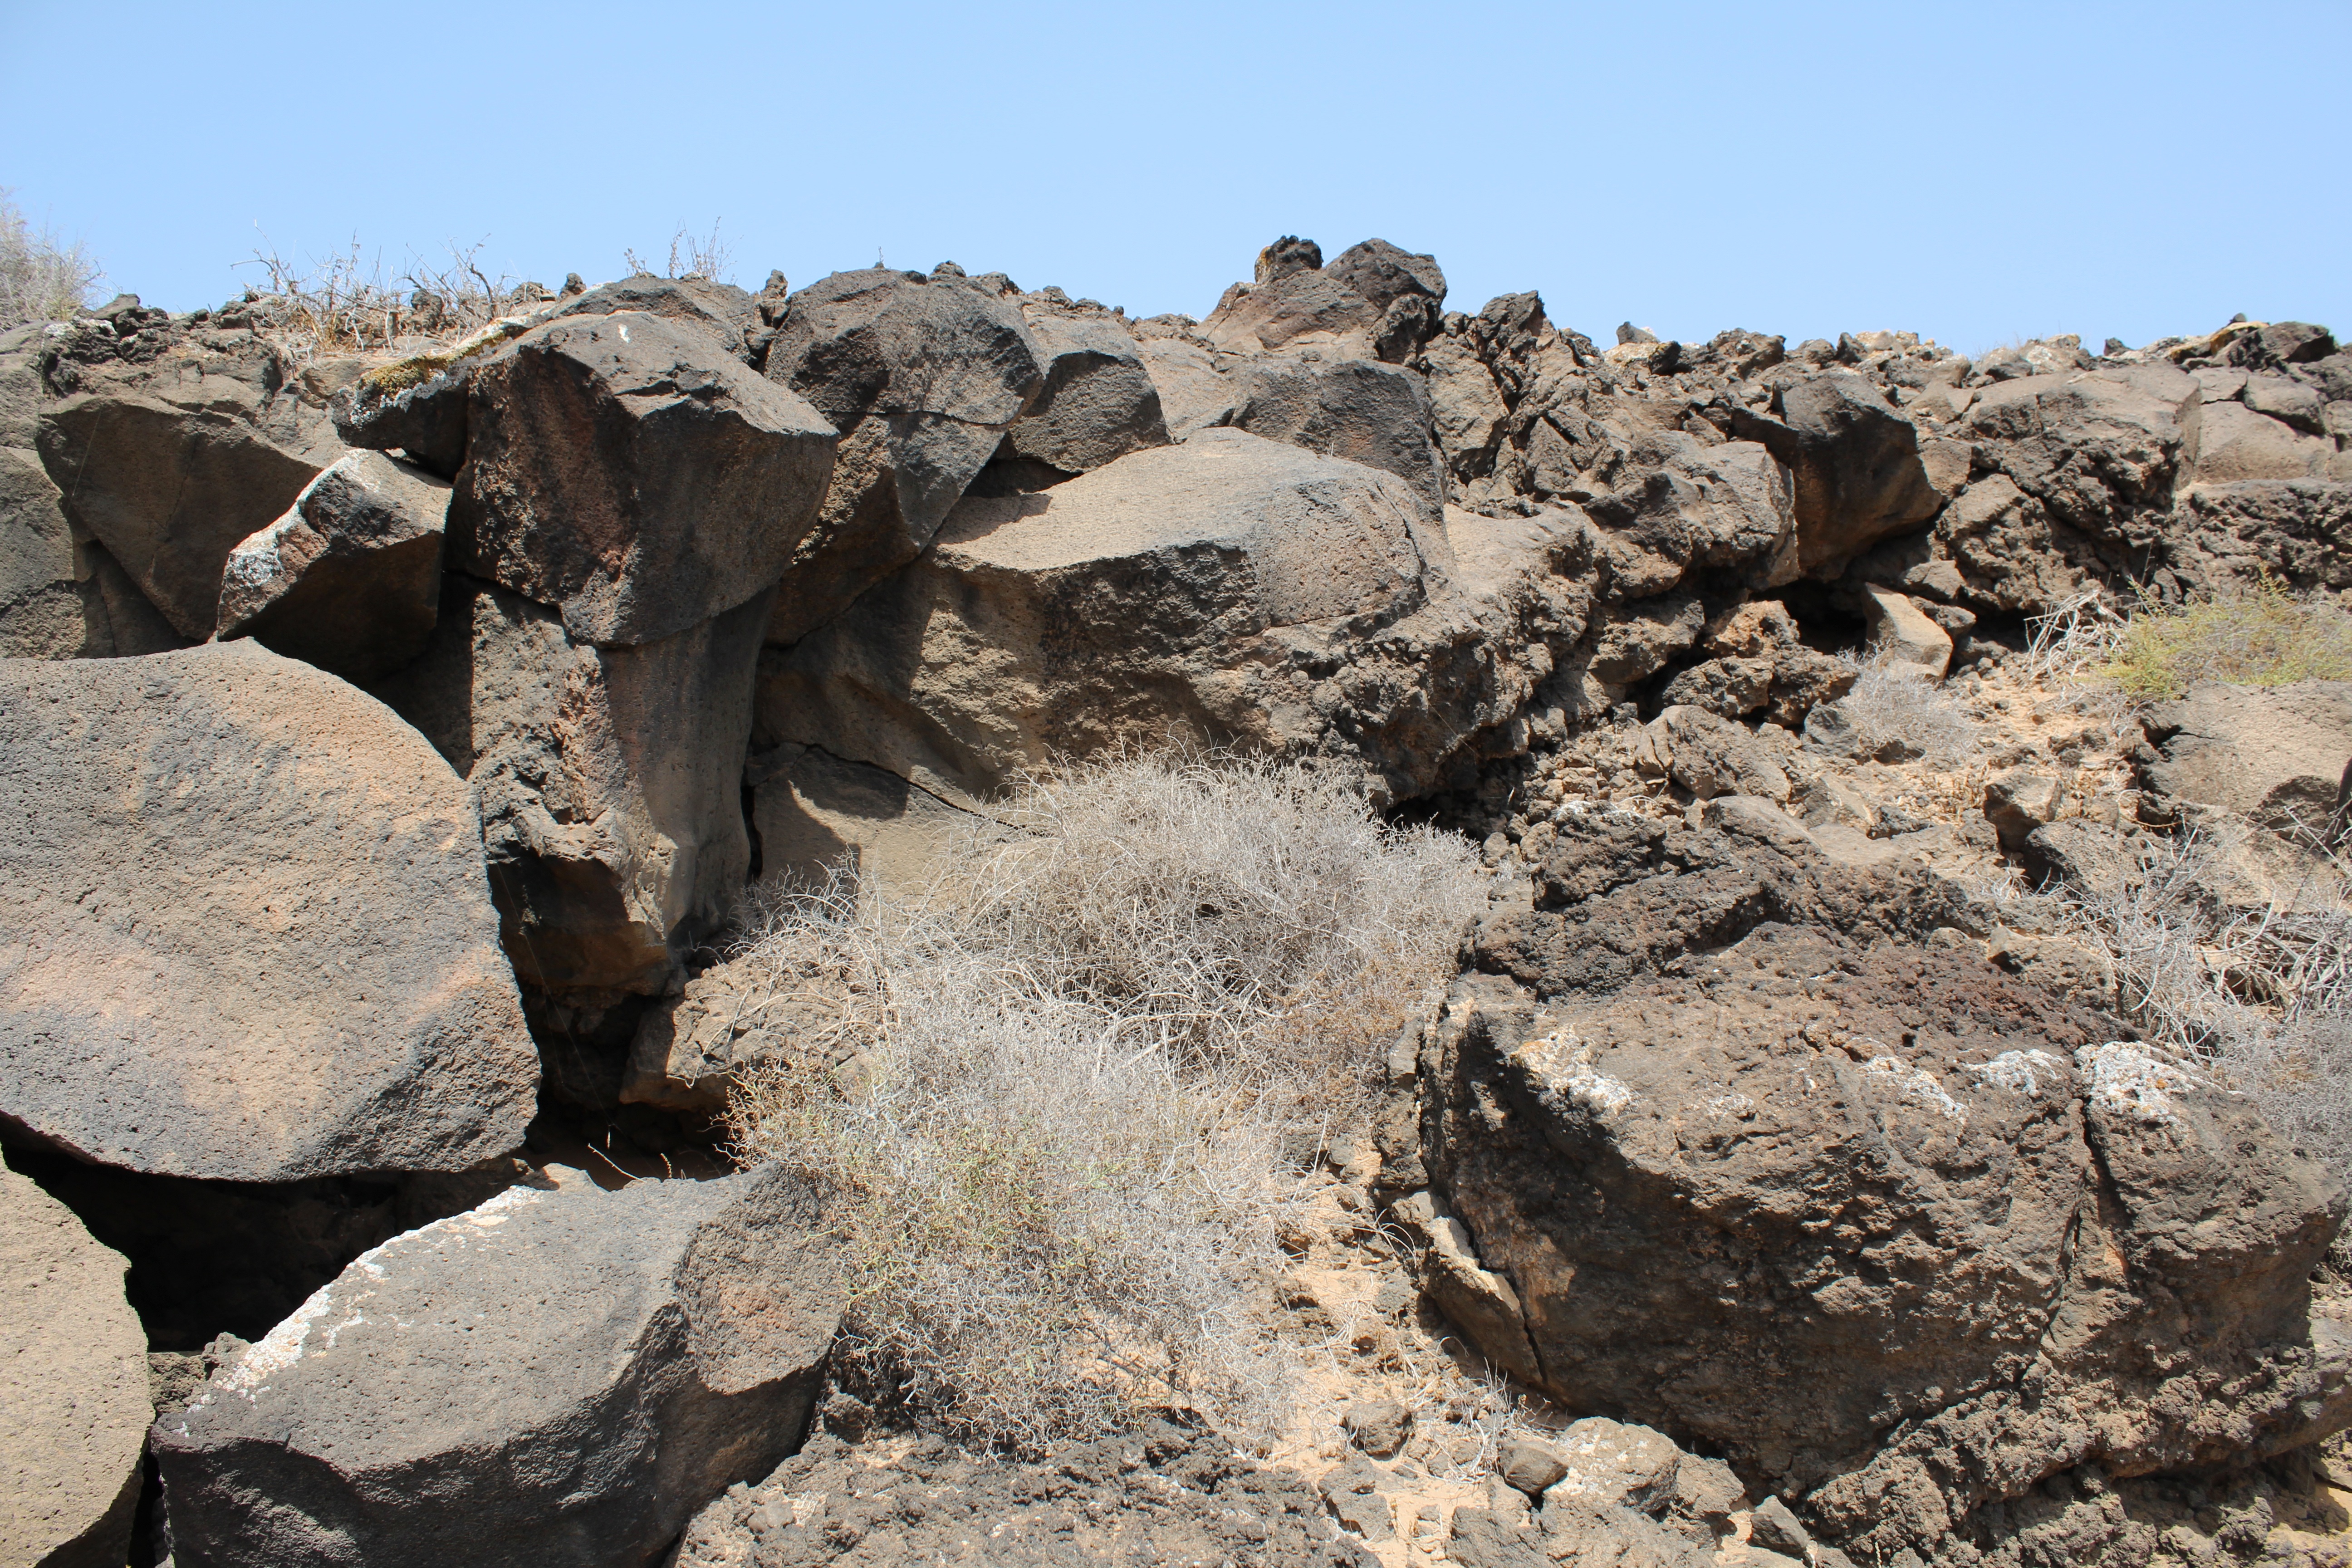
landscape, coast, nature, rock, wilderness, mountain, desert, valley, stone, formation, wild, tropical, island, soil, material, rocks, geology, badlands, boulder, lava, volcanic, wadi, ancient history, natural environment, aeolian landform